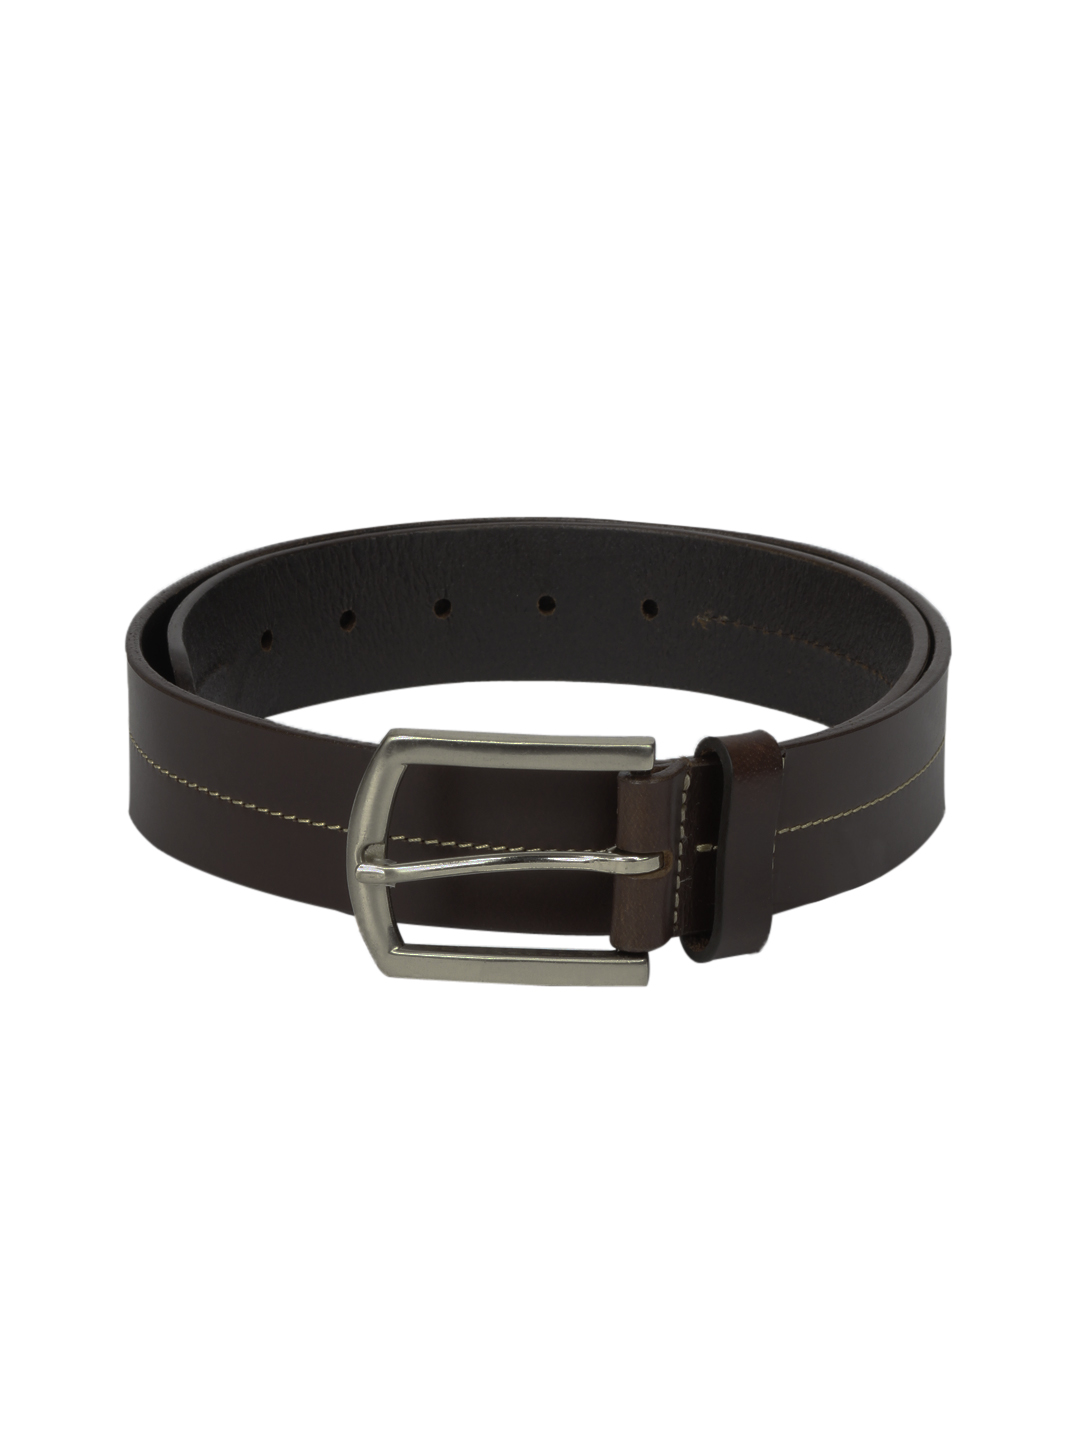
Levitate Men Brown Leather Belt
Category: Accessories / Belts / Belts
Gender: Men
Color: Brown
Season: Spring 2013
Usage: Casual